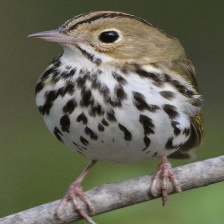
Species: OVENBIRD
Scientific name: SEIURUS AUROCAPILLA